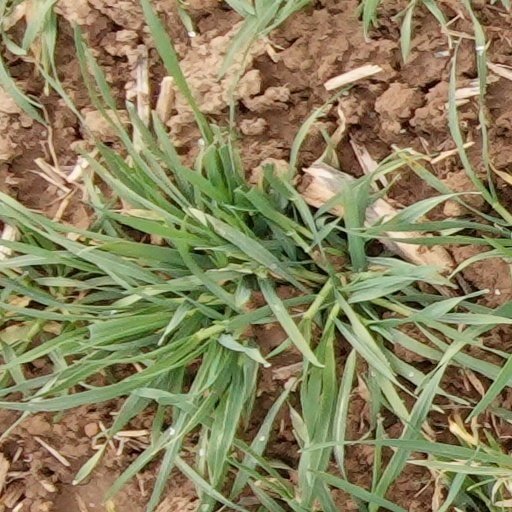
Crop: wheat